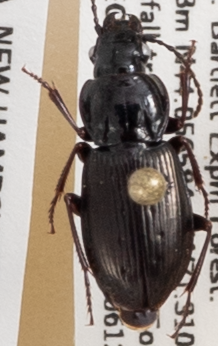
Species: Pterostichus pensylvanicus
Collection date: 2019-06-12
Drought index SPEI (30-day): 0.534
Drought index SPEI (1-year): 1.28
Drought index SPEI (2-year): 1.01